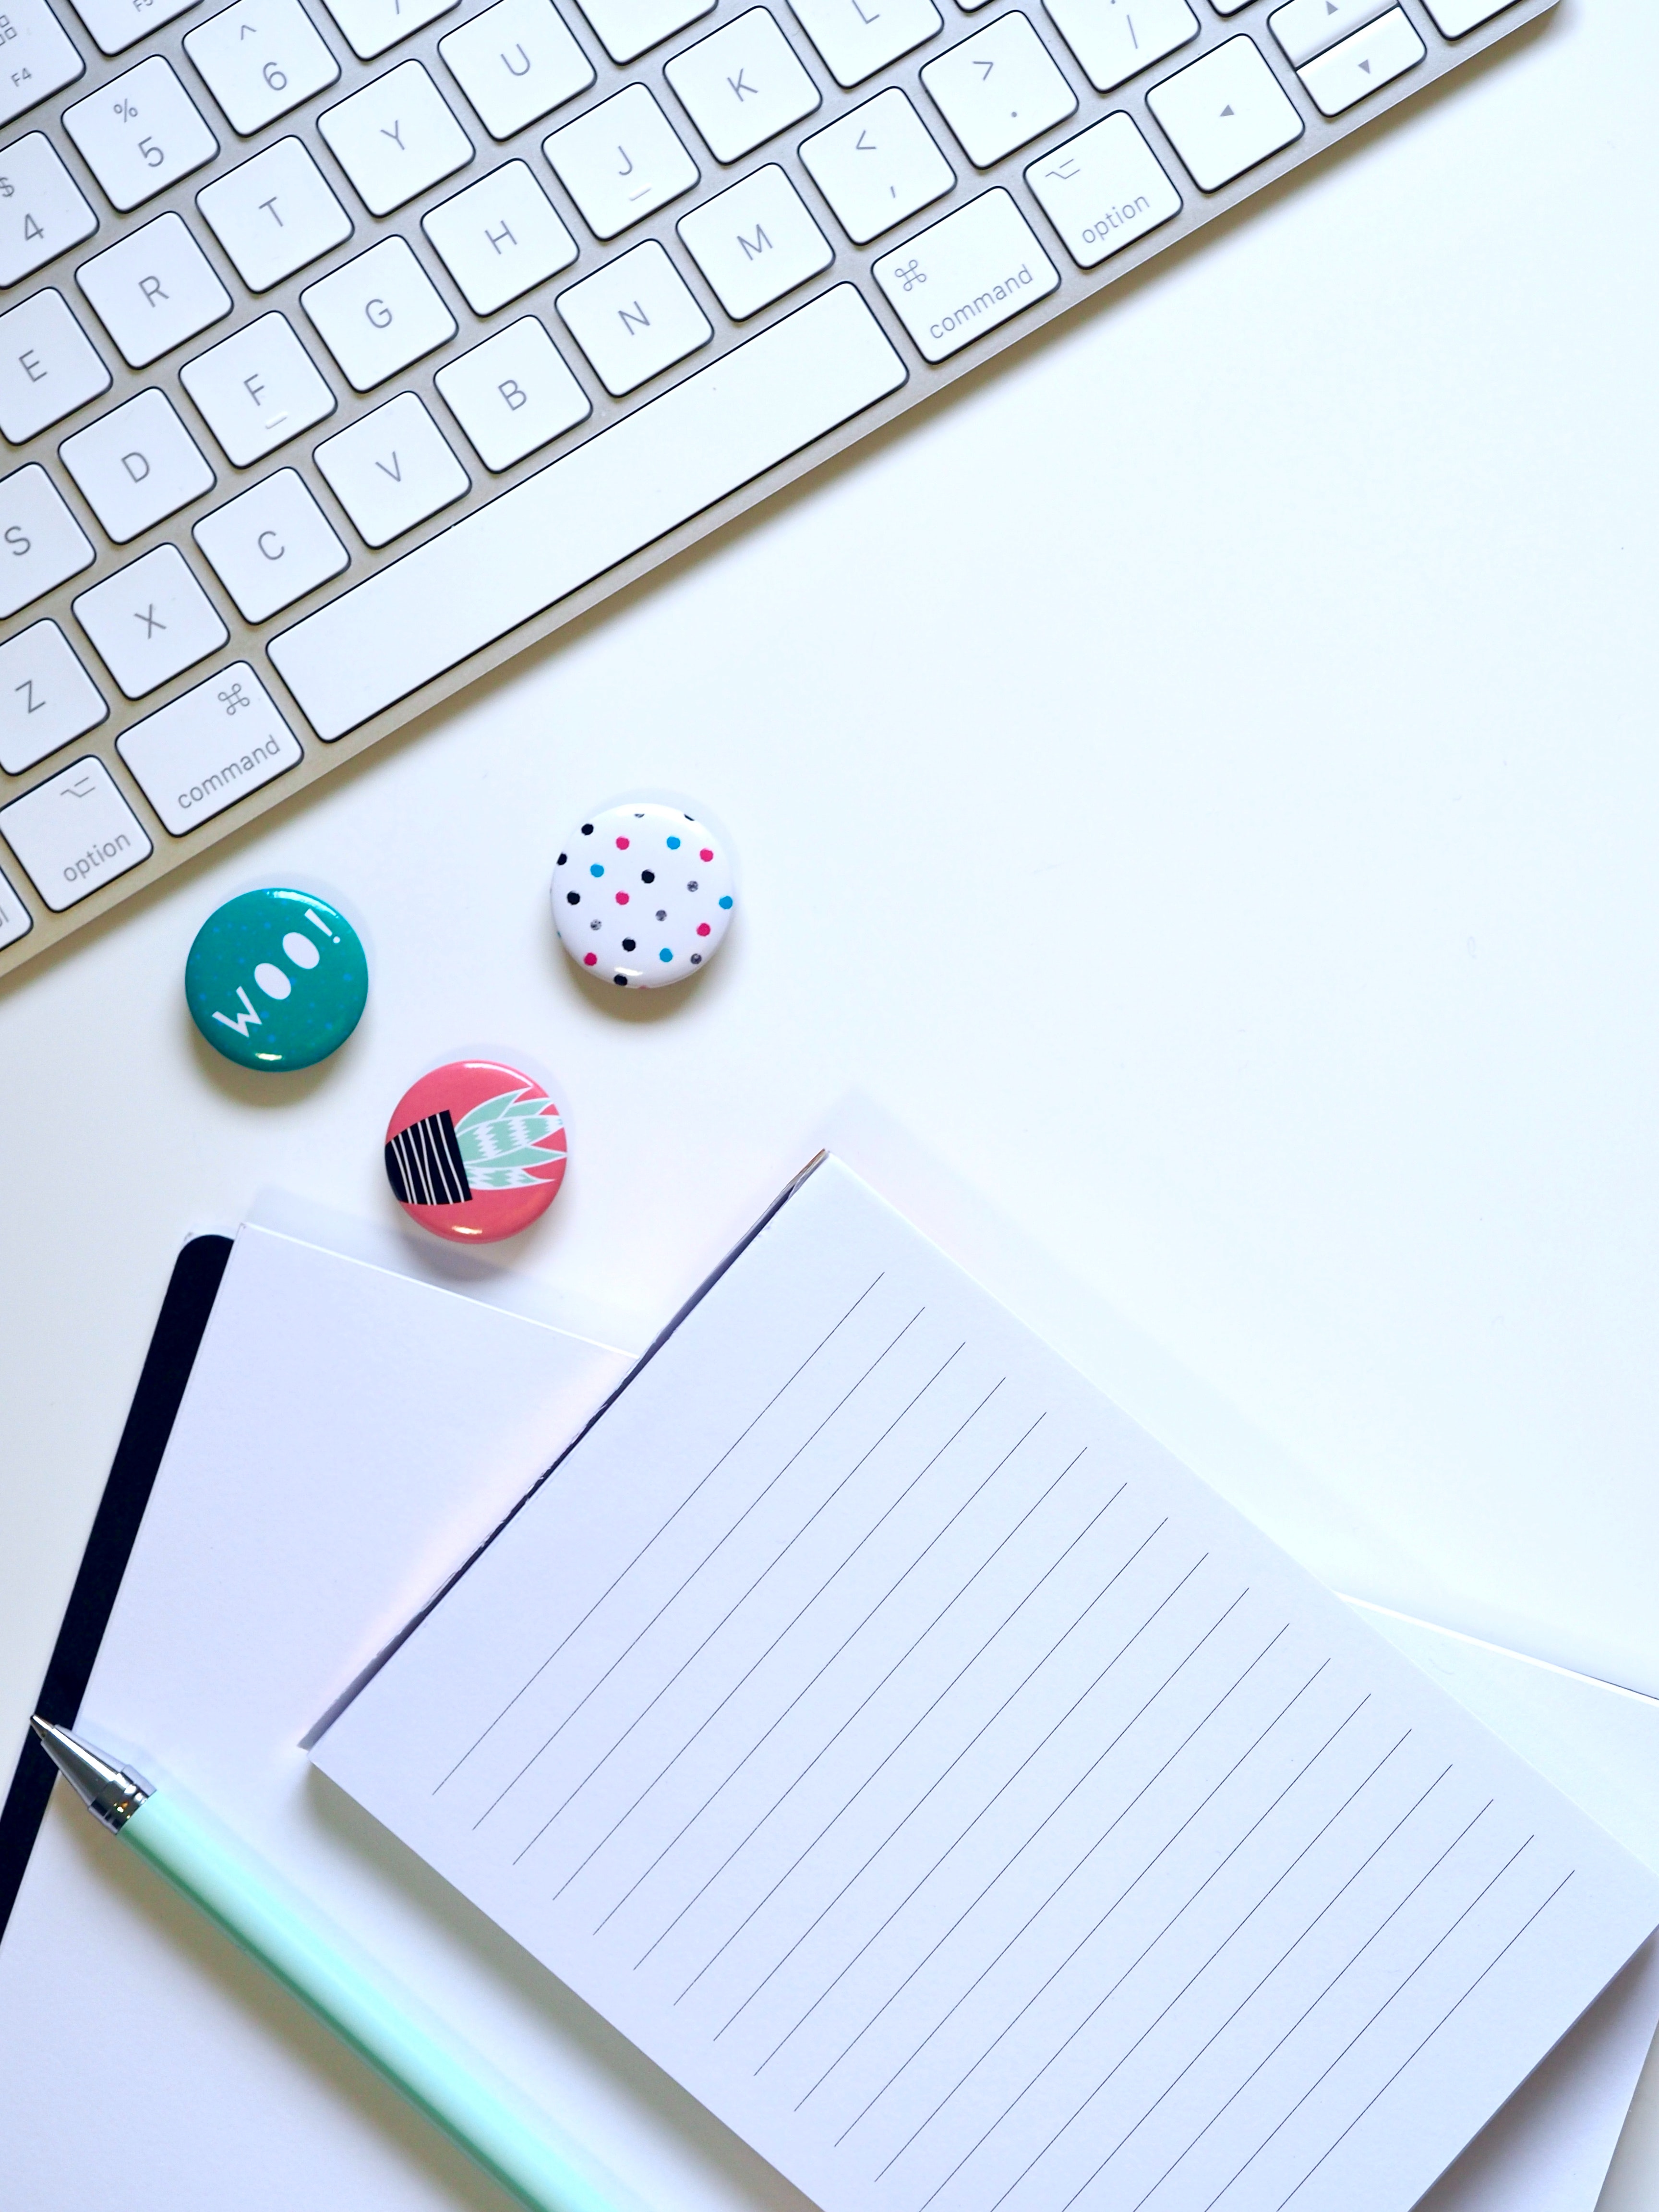
text, font, line, office equipment, games, stationery, notebook, paper product, writing, paper, illustration, document